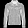
Label: Coat